Aminta Granera

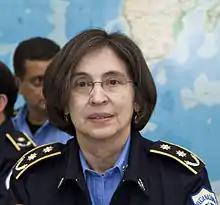
Aminta Granera in 2013

Aminta Granera Sacasa (born 18 September 1952) is a former Sandinista revolutionary and the former Director General of the National Police of Nicaragua. She was the chief of the National Police from September 5, 2006, until April 27, 2018.